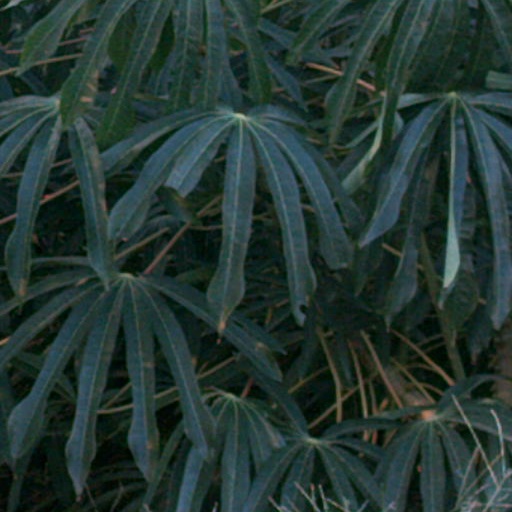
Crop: cassava